Abel Decaux

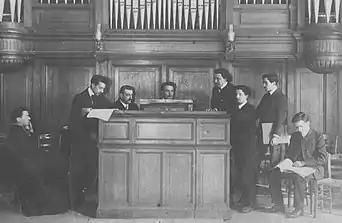
An organ lesson at the Schola Cantorum around 1900: Decaux is third from the left.

The following year, on 23 November, the Decaux couple delight as their only daughter, Marguerite Marie Louise, is born. It is also the year in which he released his best-known work, a piano suite, "Clairs de lune" ("Moonlights").